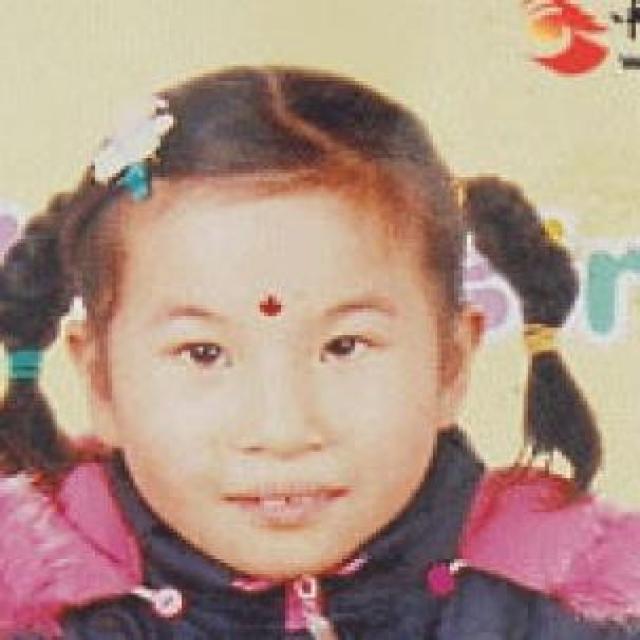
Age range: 0-12